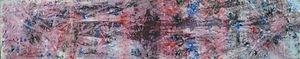
Hope Japan 2, huile sur toile, 215 x 1000 cm. 2011
Morio Matsui est un peintre japonais né en 1942, installé en Corse depuis 1998.